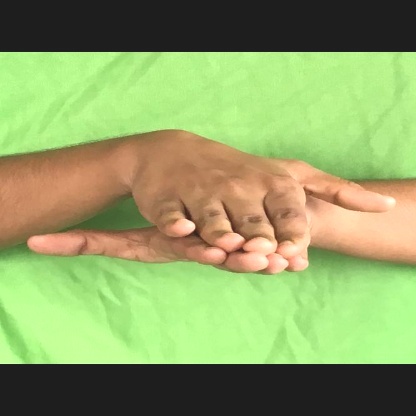
Mudra: Matsya